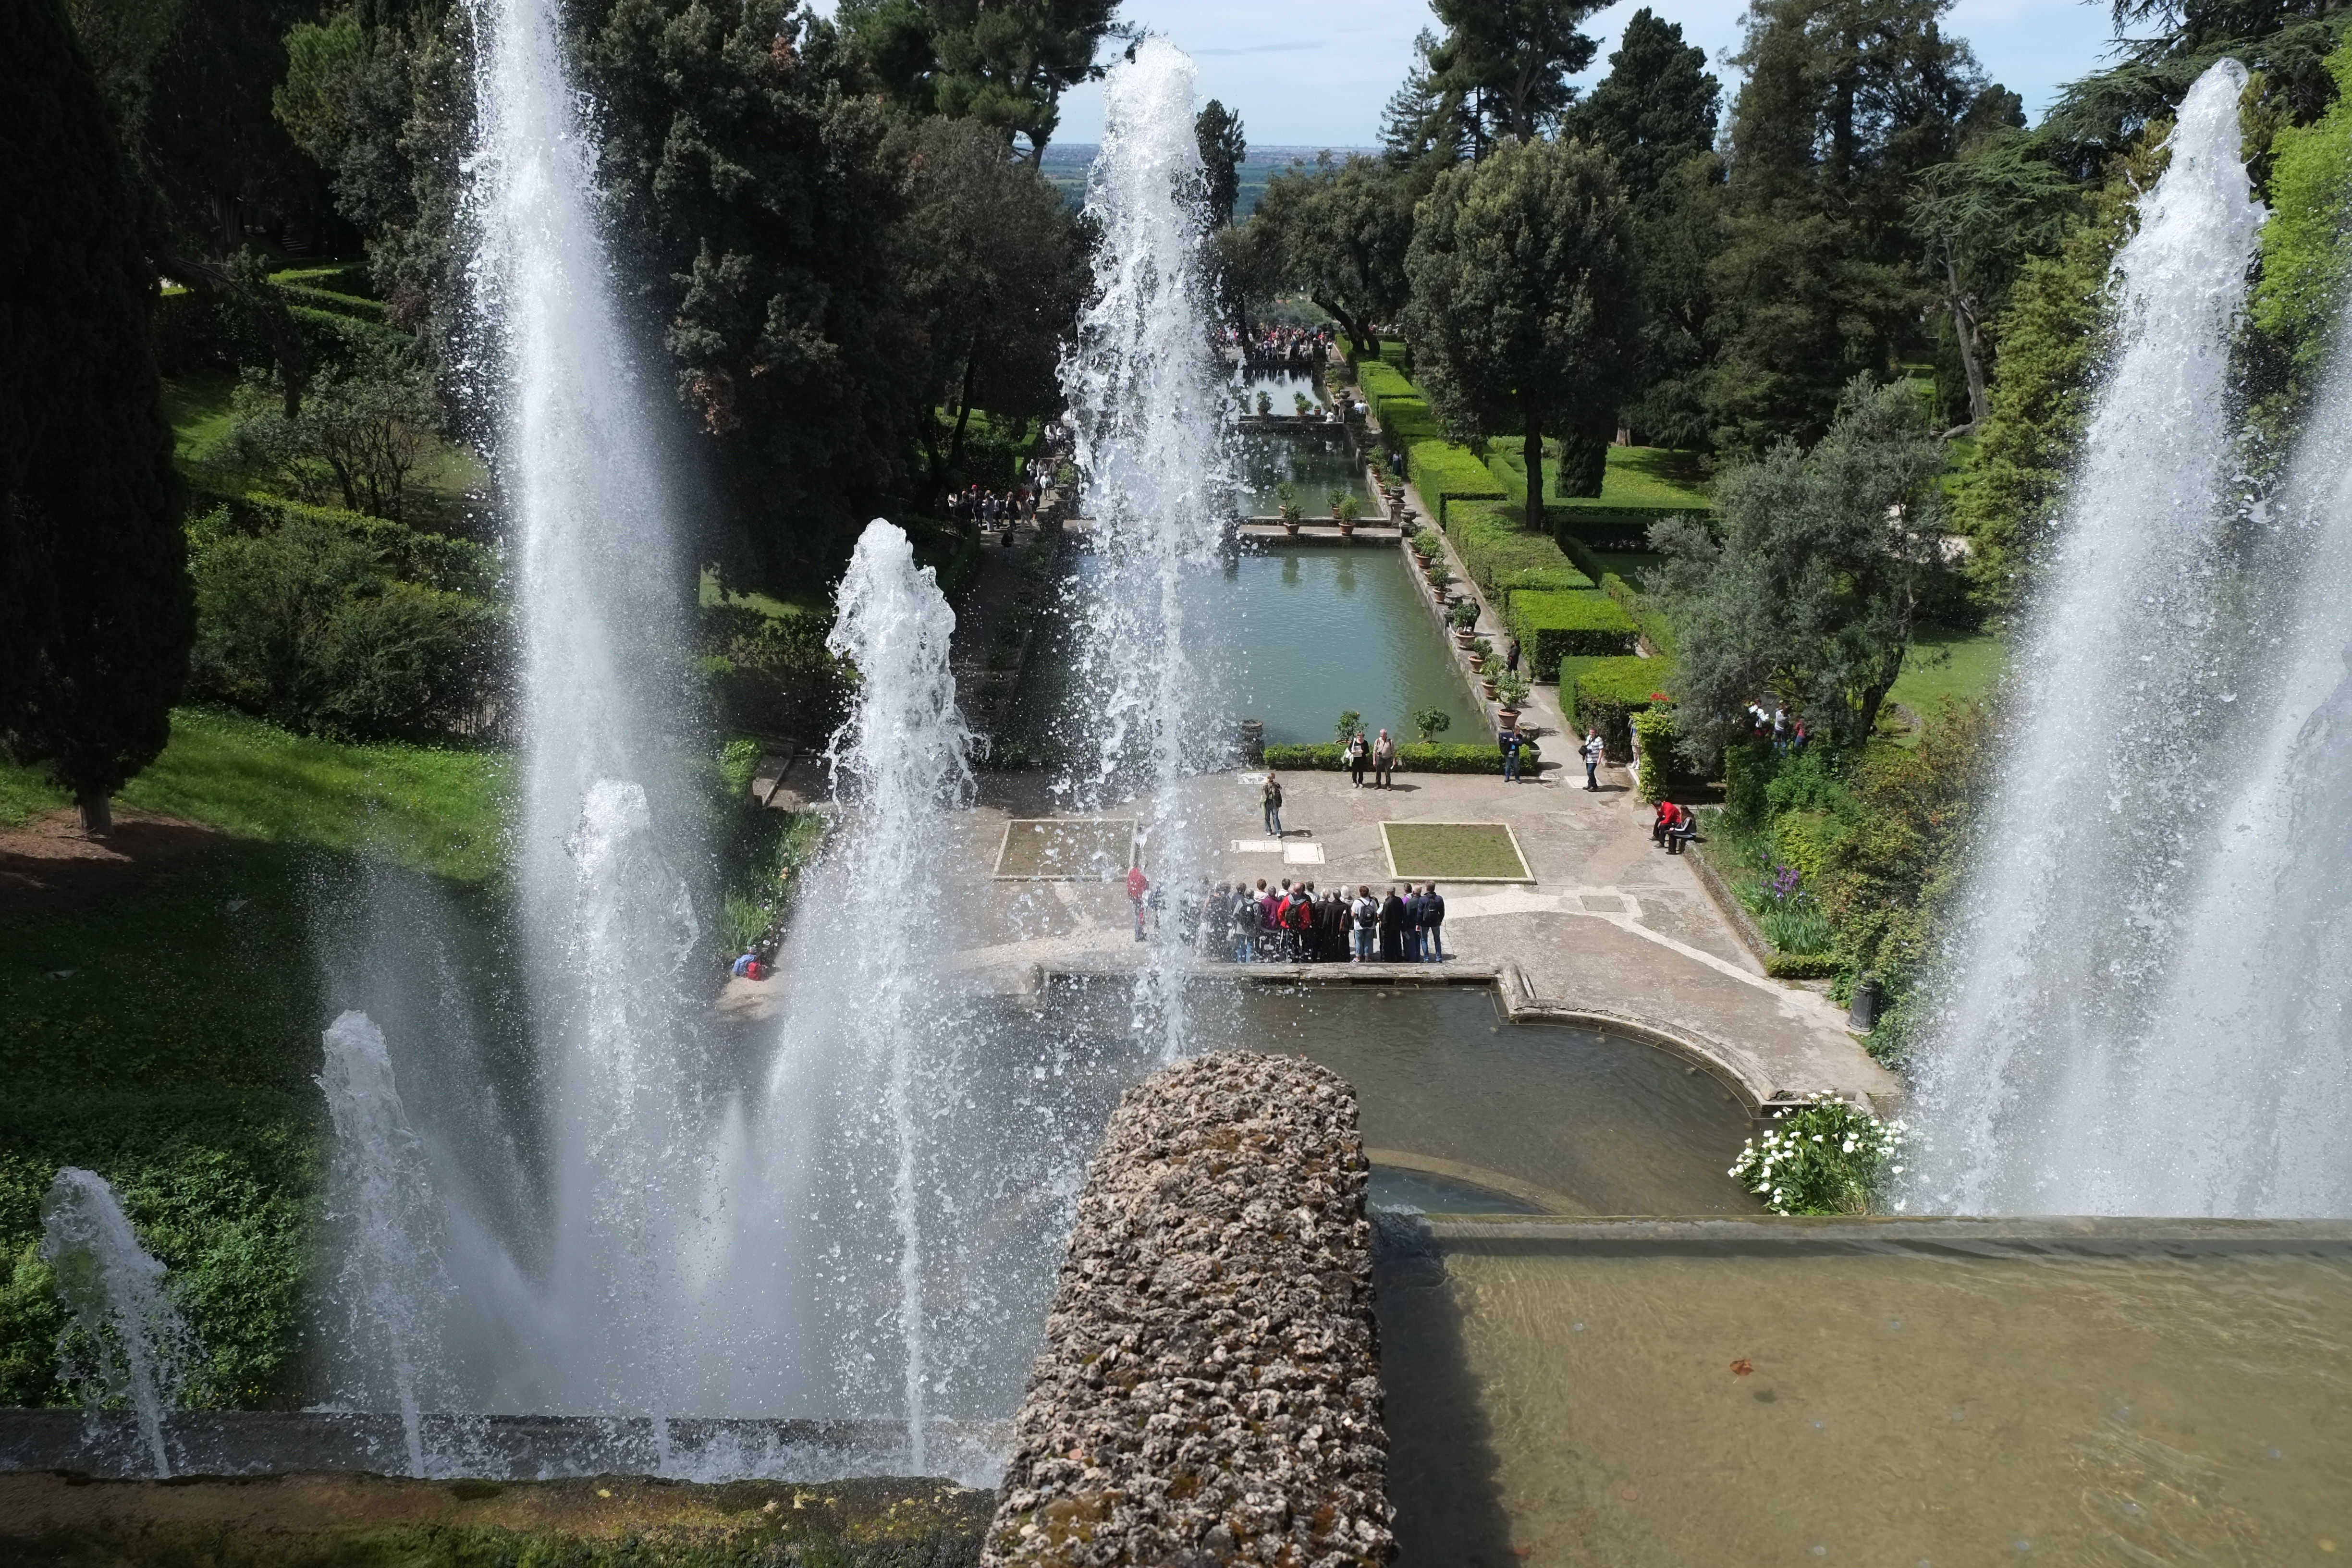
water, waterfall, park, italy, waterway, body of water, fountain, fuji, water feature, watercourse, fujix, fujixe1, e1, tivoli